Papal States

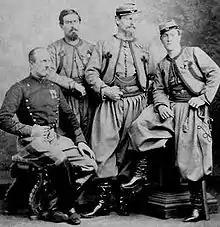
Papal Zouaves pose in 1869.

Historically the Papal States maintained military forces composed of volunteers, mercenaries (including Corsican Guard) and Catholic military orders. Between 1860 and 1870 the Papal Army ("Esercito Pontificio" in Italian) comprised two regiments of locally recruited Italian infantry, two Swiss regiments and a battalion of Irish volunteers, plus artillery and dragoons.